Key Tronic

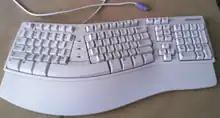
Microsoft Natural Keyboard Elite

Like the original Natural Keyboard, the Elite was manufactured by Key Tronic, who also assisted in its development.